Jamendo

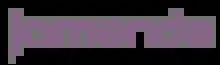
Jamendo’s former logo (2012–2015)

On 8 December 2014, Jamendo PRO turned into Jamendo Licensing, showing an entirely reshaped version of their commercial service.